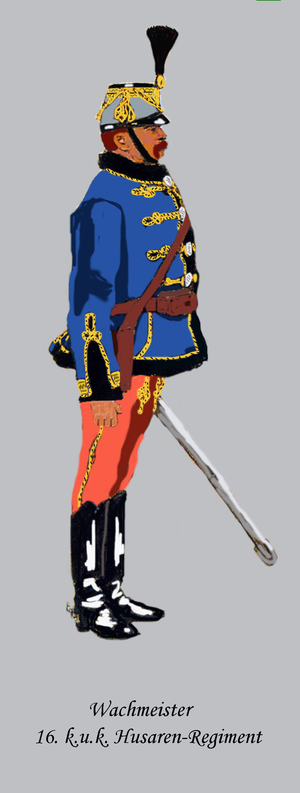
Sergent chef (Wachtmeister) du 16e régiment d'hussards d'armée autriche-hongoise avec pelisse, l'uniforme (marche d'hiver) est en service à peu près de 1916